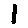
Label: 1